Shirma Rouse

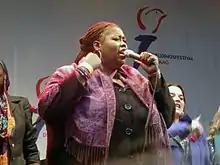
Rouse in 2012

In 2010, Rouse released her debut studio album, titled "Chocolate Coated Dreams". In 2012, a second album was released, titled "Shirma Rouse sings Aretha", with which she did a theatre tour.